Ultimate Success Today

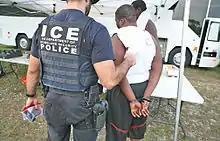
"Processed by the Boys" is based on ICE and its evolution under Trump.

"Day Without End" opens the album by referencing back to the closing track from "Relatives in Descent", "Half Sister". This was done in order to counteract the "note of hope" in that song's ending. "The idea of a day that never ends is quite disturbing to me," Casey said in an interview with The Fader, "[The song is] trying to place all the events in the present, whereas in the past and on previous records, it has been a lot of looking back nostalgically, but sometimes bitterly." The lyrics also consist of the album's title. "Processed by the Boys" was written about Donald Trump's use of the U.S. Immigration and Customs Enforcement agency and its subsequent evolution from "this kind of bizarre pseudo-army to [...] a full-fledged army." The lyrics suggest that "when the end comes, it will not be that "foreign disease" or "a dagger plunged from out the shadows." Instead: "Reality has a far duller edge /Everybody's hunted with a smile, being processed by the boys."" Casey described his performance and writing on "I Am You Now" as being angrier, the lyrics - written from the perspective of another character - being "haunted by doppelgangers and sundered identities". According to Casey, the song is about "how corporations will—or anybody—will take people that are marginalized or suffering, and then draw them into this world and make them feel like they're important by selling things to them. And how the person that is suffering will immediately be turned into a symbol for the status quo: ‘Oh, as long as somebody's selling something to me, I must be included." The phrase "Join the conversation" has been interpreted as being a reference to Pepsi's controversial Live for Now commercial starring Kendall Jenner.